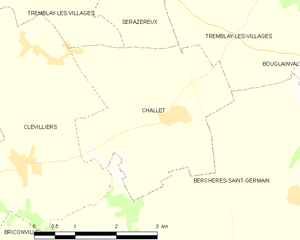
Carte de Challet et des communes limitrophes.
Challet est une commune française située dans le département d'Eure-et-Loir en région Centre-Val de Loire.